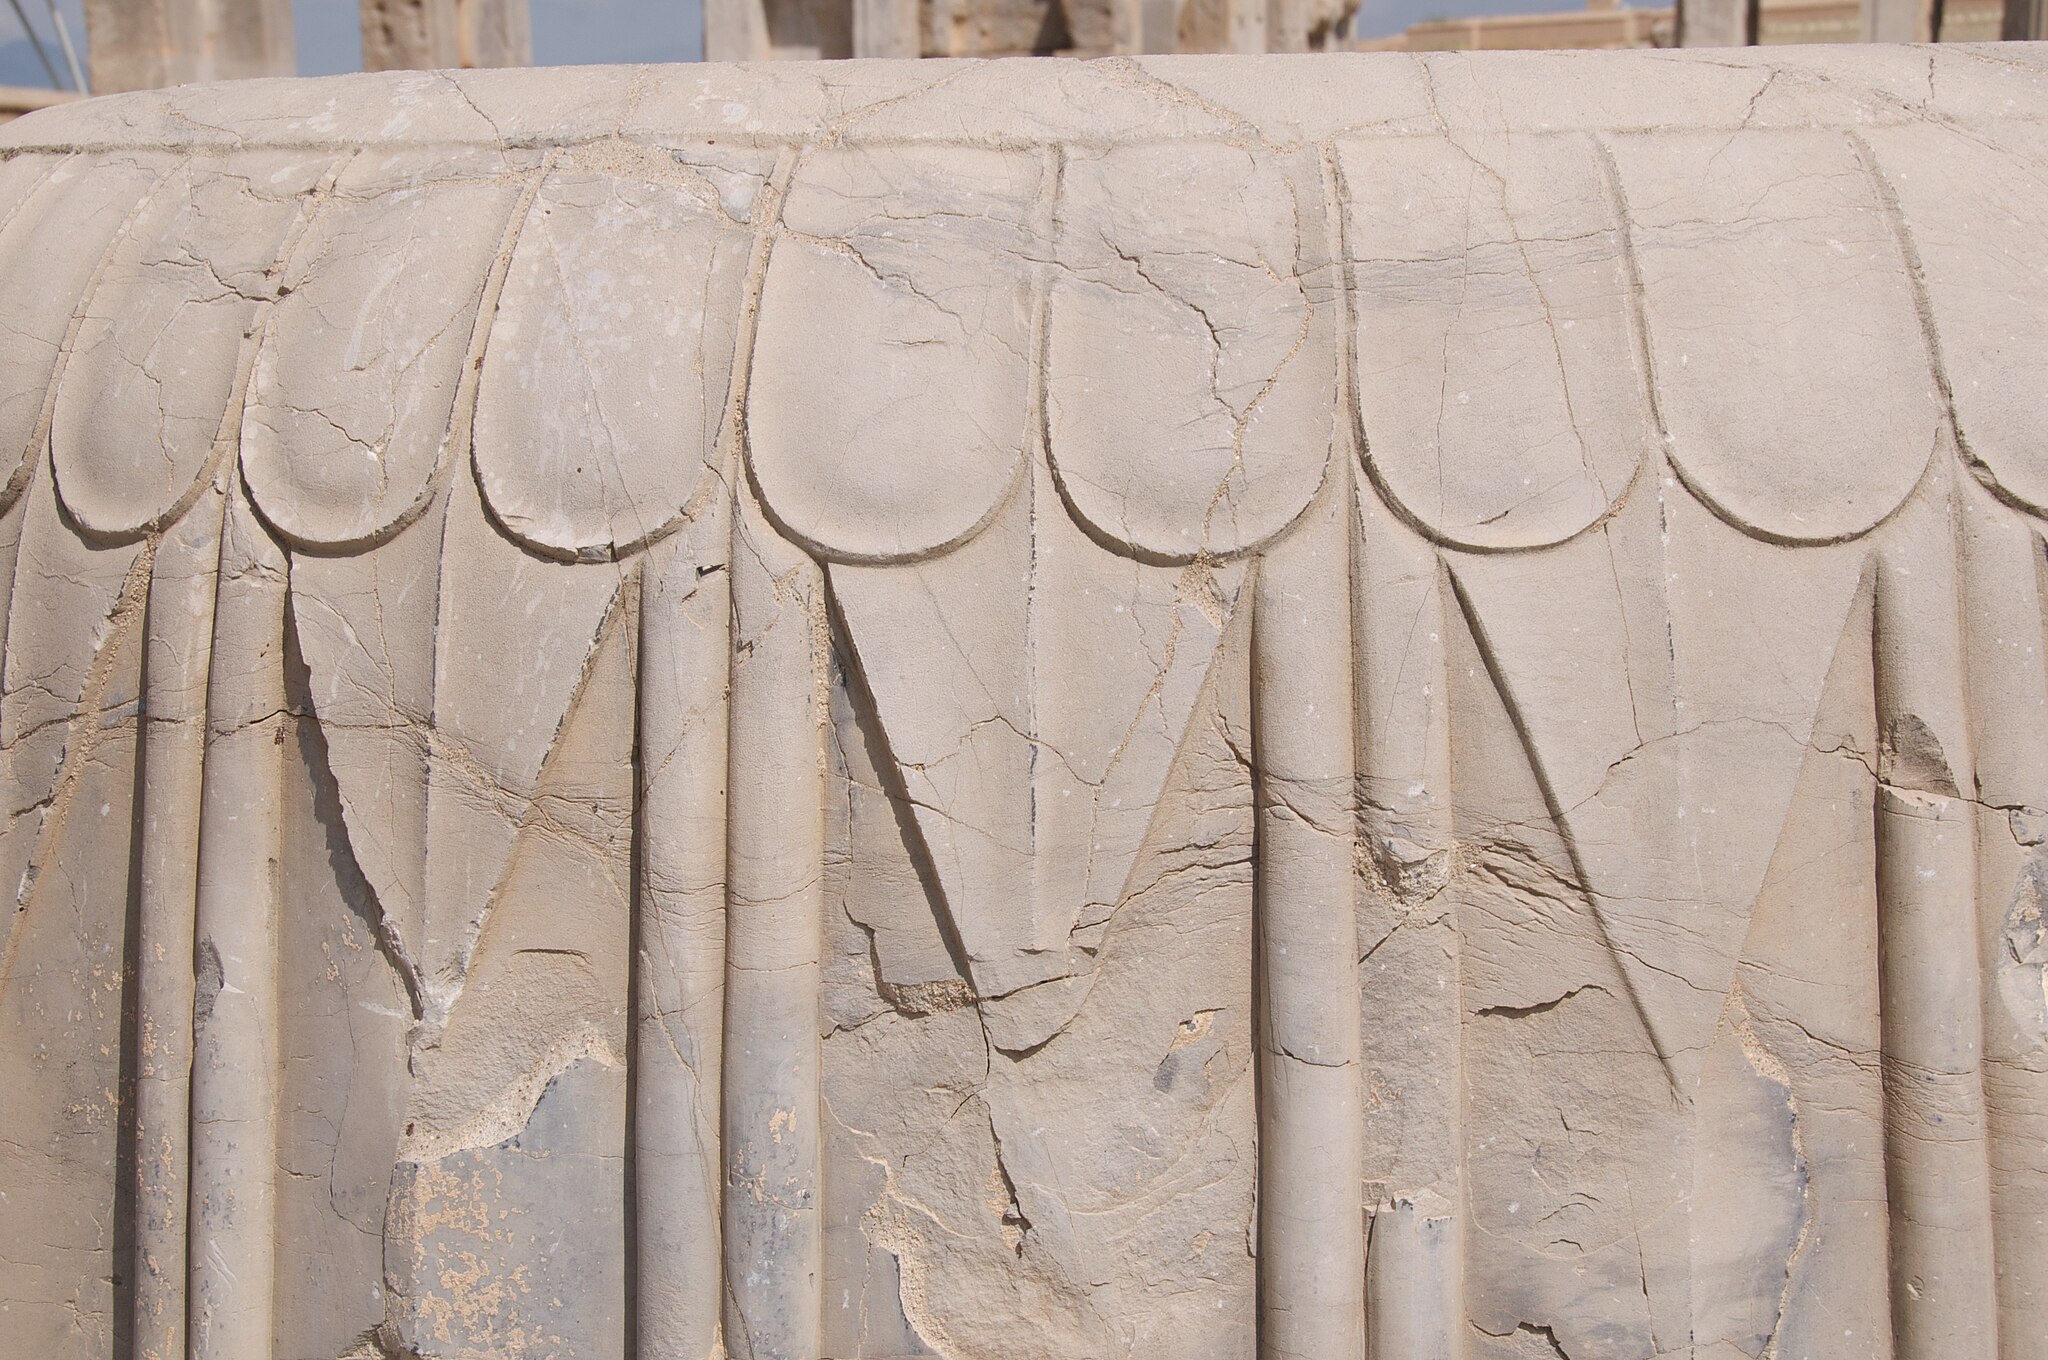
Title: Detail of Column Base, Persepolis (4679331020)
Description: Iran
Date: 2010-04-19 10:38
Categories: Columns in Persepolis, Taken with Nikon D300, Flickr images reviewed by File Upload Bot (Magnus Manske), 2010 in Persepolis, Details of Apadana of Persepolis